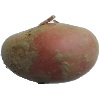
Label: Potato Red 1